Tampella

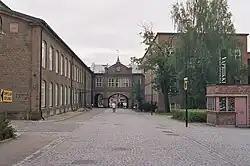
The former Tampella factory in Tampere, and factory's clock gate, which was built in 1891.

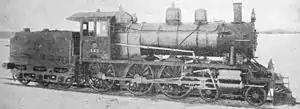
A Finnish VR Class Hv1 4-6-0 steam locomotive, built by Tampella in 1915.

Oy Tampella Ab was a Finnish heavy industry manufacturer, a maker of paper machines, locomotives, military weaponry, as well as wood-based products such as packaging. The company was based mainly in the Naistenlahti district of the city of Tampere.